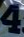
Number: 4